Answer in natural language. Which object is closer to black tv, white color dining table or stone countertop? Choose between the following options: white color dining table or stone countertop
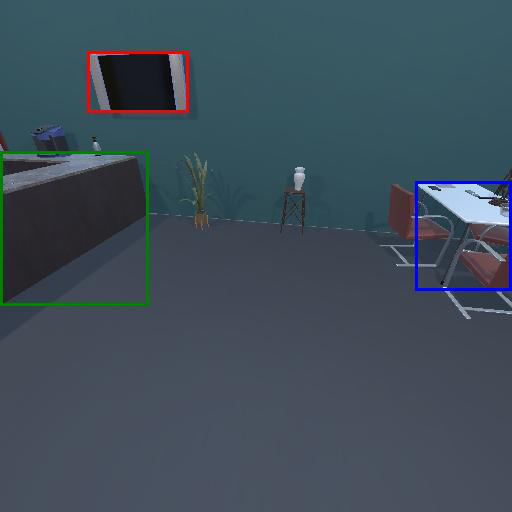
<answer>stone countertop</answer>